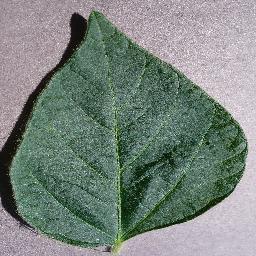
Label: Soybean___healthy